Birmingham Moseley Rugby

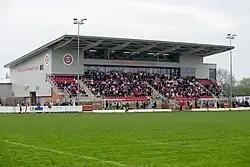
Birmingham Moseley Rugby Grandstand, pictured in 2018

Since 2005 Moseley have played at Billesley Common, which is owned by Birmingham City Council, and they now have a long-term lease on an area to the north of the site where the club's facilities and 1st XV pitch are located. These temporary facilities include a clubhouse and changing facilities, a covered stand, club shop, and hospitality boxes. The pitch is extremely highly rated for its playing surface, although it gently slopes to the north-east. There are also outer pitches on the common for the 2nd/development XV, colts, women, minis and juniors as well as an all-weather pitch featuring the latest rubber-crumb technology which the club manages.